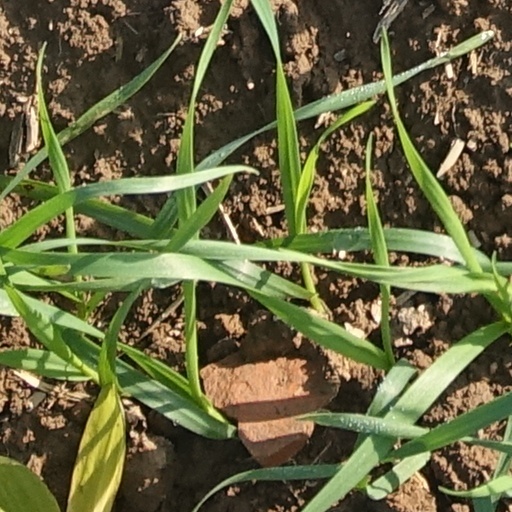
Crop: wheat